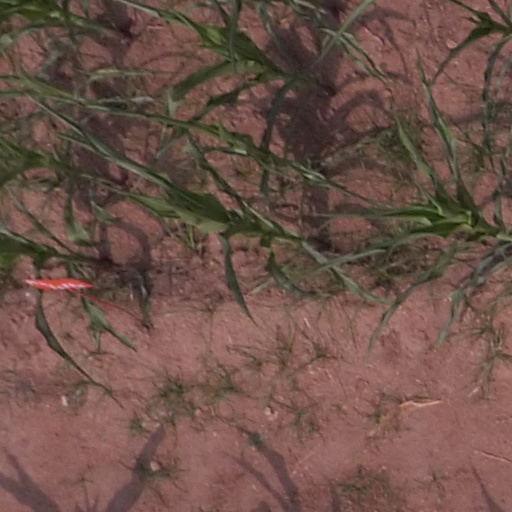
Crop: maize; corn